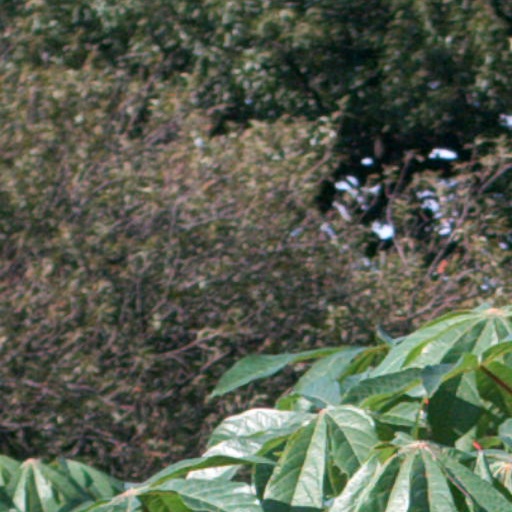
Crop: cassava